Irish Republican Brotherhood

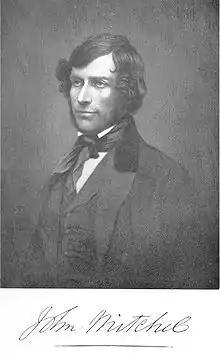
John Mitchel

The blight that destroyed the potato harvest between 1845 and 1850 caused a massive human tragedy. An entire social class of small farmers and labourers were to be virtually wiped out by hunger, disease and emigration. The "laissez-faire" economic thinking of the government ensured that help was slow, hesitant and insufficient. Between 1845 and 1851 the population fell by almost two million, or about a third of the total.